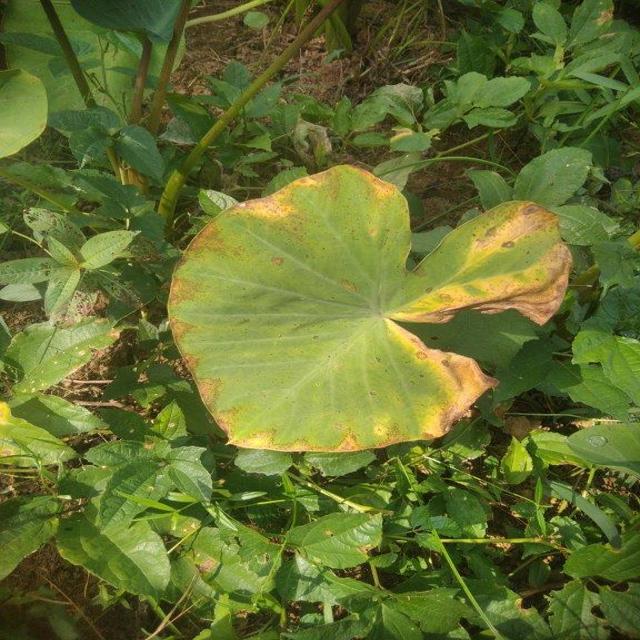
Label: Mid_Blight